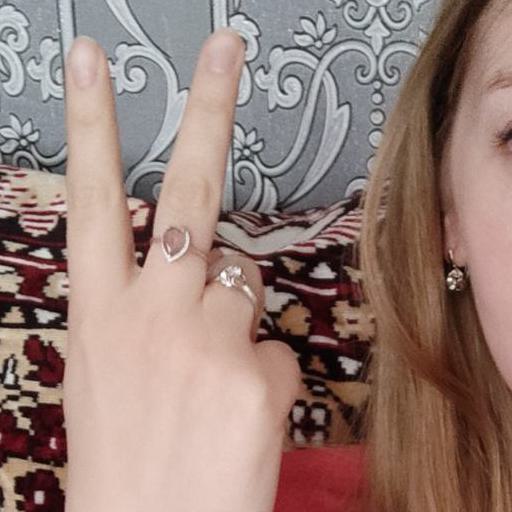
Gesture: peace_inverted